Francesco Pizzi

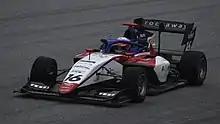
Pizzi driving the Dallara F3 2019 during the 2022 Spielberg Formula 3 round.

Francesco Raffaele Pizzi (born 12 November 2004) is an Italian racing driver who last raced in the 2024 USF Pro 2000 Championship with TJ Speed Motorsports.